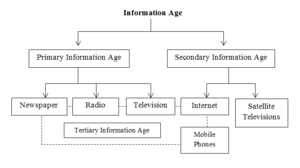
Informationsalderen / Tretrinskoncept
Informationsalderens tre trin
Informationsalderen er en tidsalder, der begyndte i slutningen af det 20. århundrede, kendetegnet ved et hurtigt epokegørende skift fra den traditionelle industri etableret af den industrielle revolution til en økonomi primært baseret på informationsteknologi. Begyndelsen af informationsalderen kan forbindes med udviklingen af transistorteknologi, især MOSFET, der blev den grundlæggende byggesten til digital elektronik og revolutionerede moderne teknologi.